Bernarda Ruiz de Rodríguez

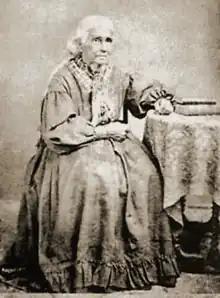
Bernarda Ruiz de Rodríguez in 1877.

Bernarda Ruiz de Rodríguez (c.1804 – 1880) was a Californio, best known for allegedly brokering the Treaty of Cahuenga between U.S. Lieutenant-Colonel John C. Frémont and Mexican General Andrés Pico on January 13, 1847 at Campo de Cahuenga in what is now Universal City, Los Angeles, California.